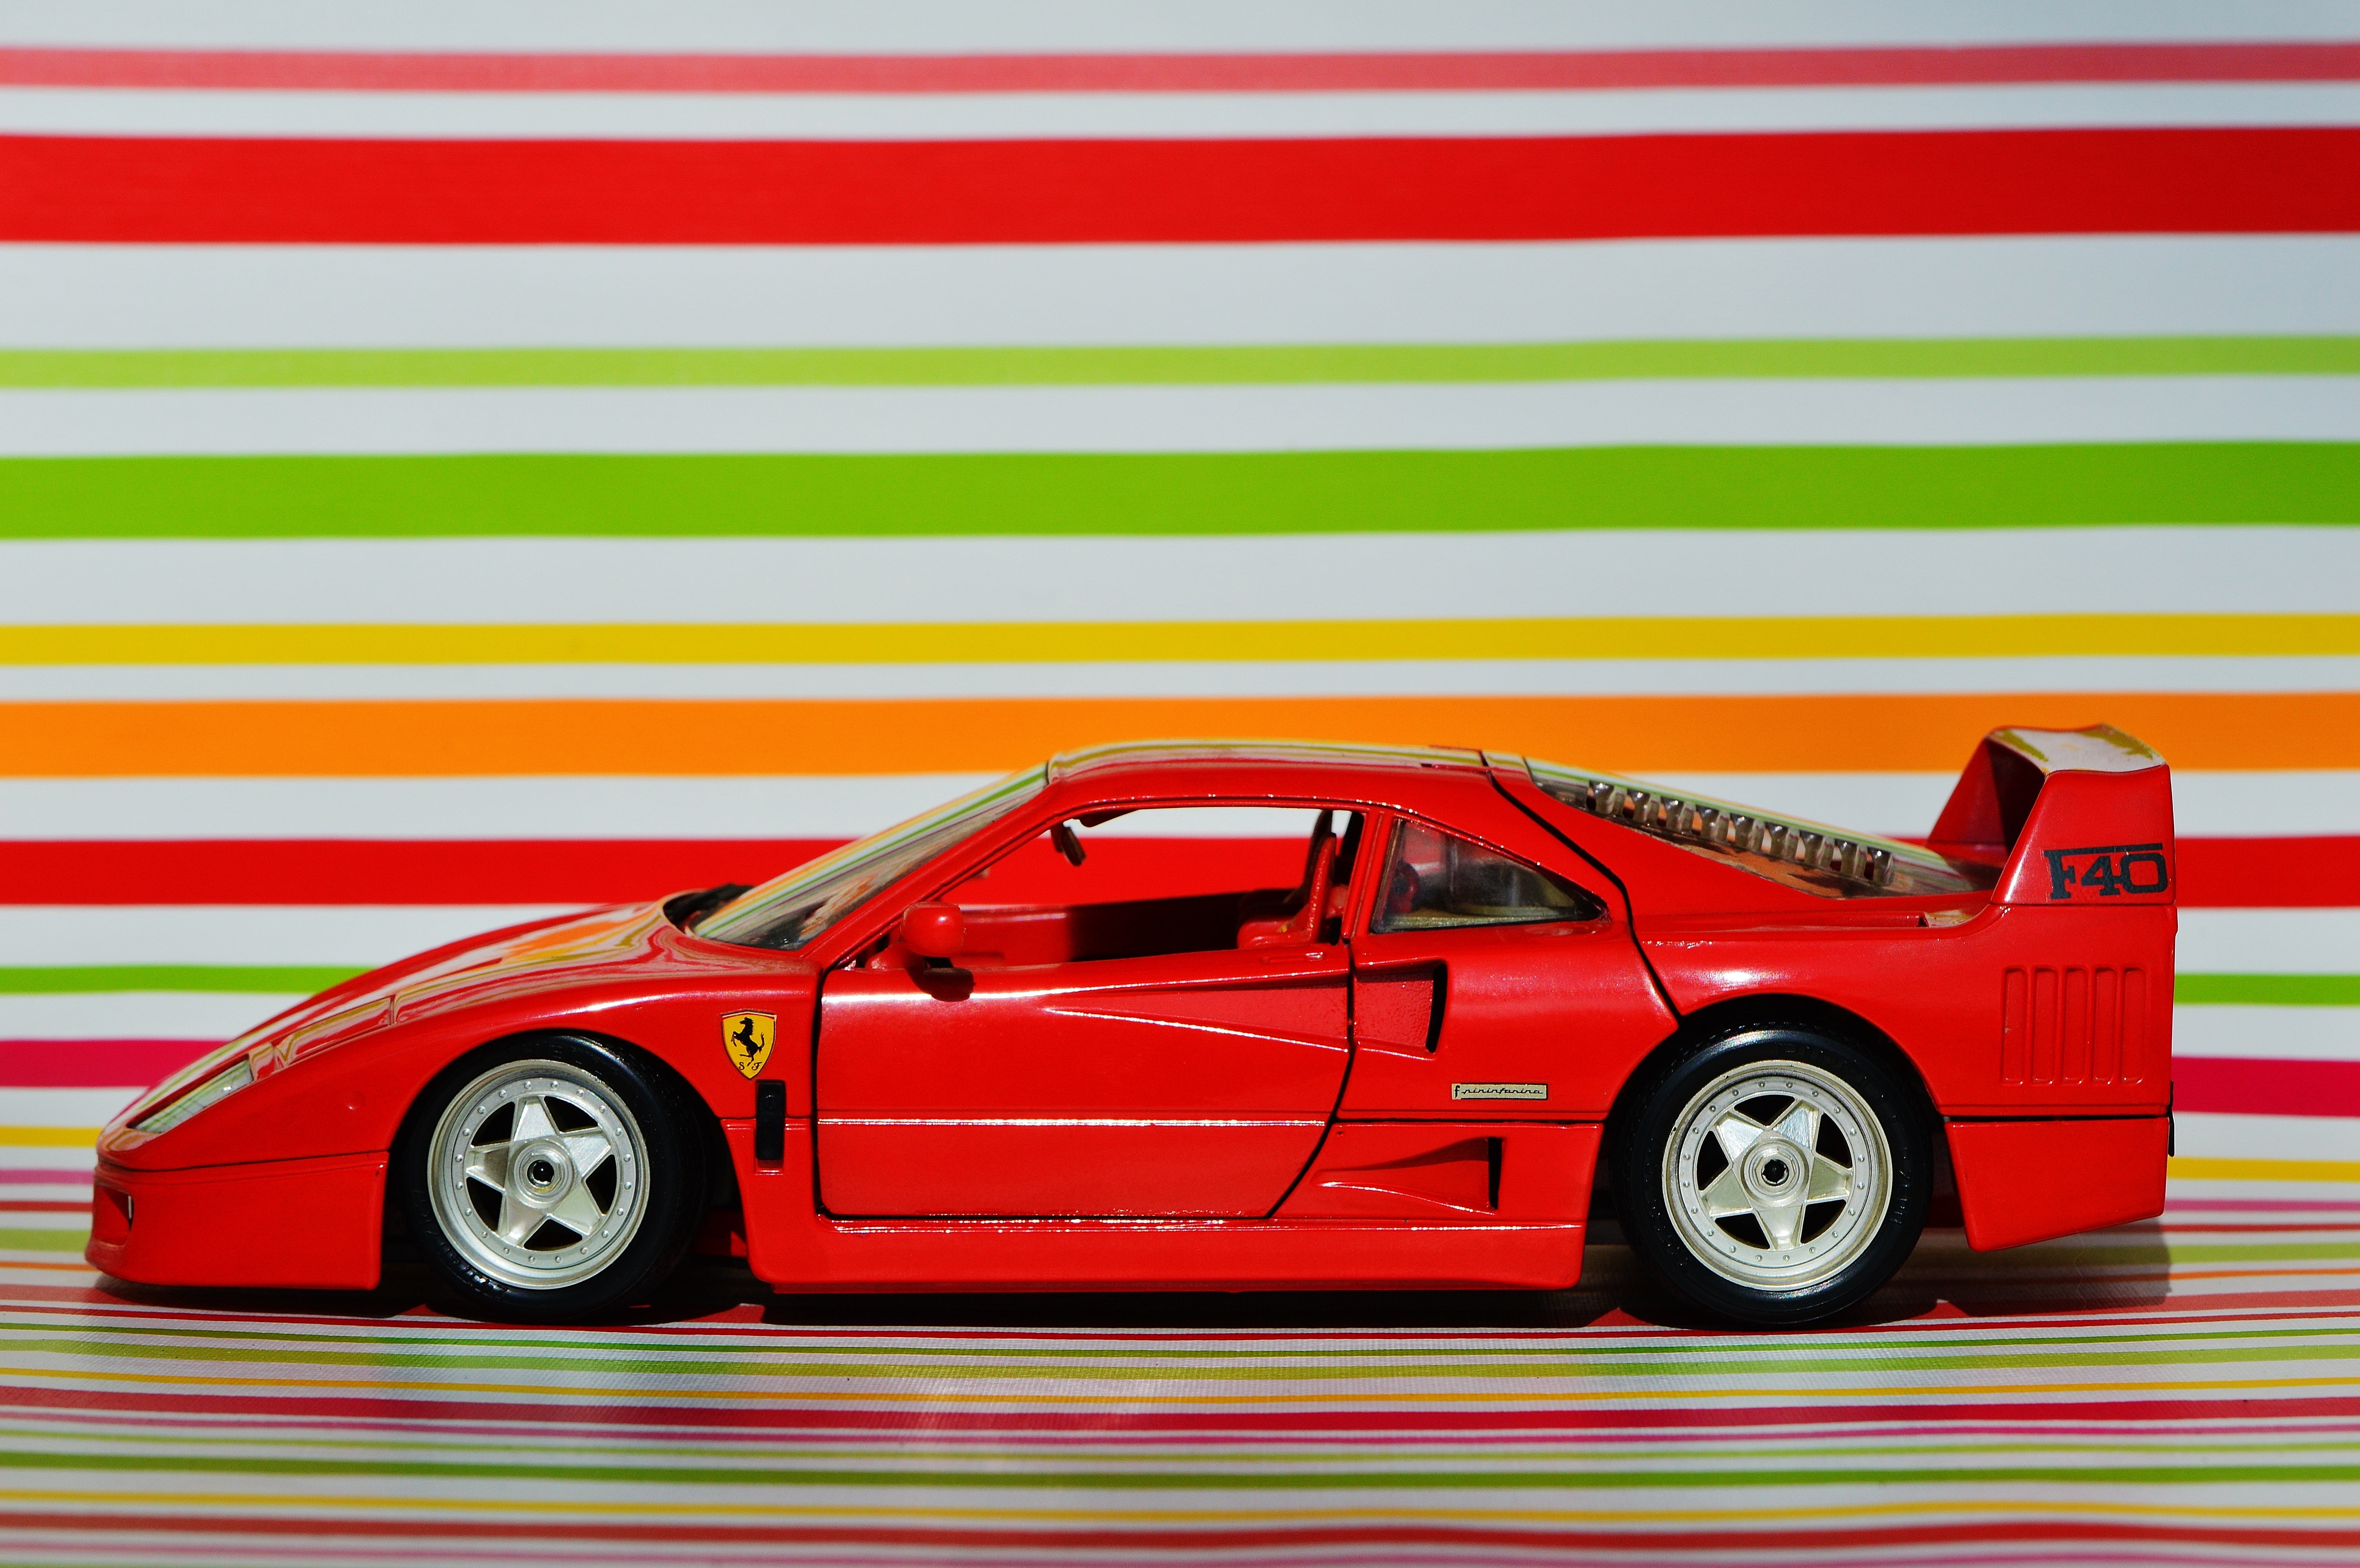
sport, car, red, vehicle, drive, italy, auto, speed, sports car, race car, supercar, power, racing, ps, expensive, ferrari, fast, dare, racing car, car racing, model car, front view, land vehicle, automobile make, automotive design, luxury vehicle, performance car, ferrari spa, ferrari f430 challenge, ferrari f40, ferrari f355, ferrari 288 gto, ferrari 348, ferrari testarossa, ferrari 512